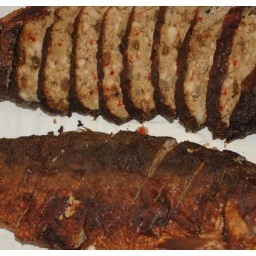
Milk fish (bangus in the Philippines), stuffed with it's meat mixed with red bell pepper, raisins, carrots, etc.